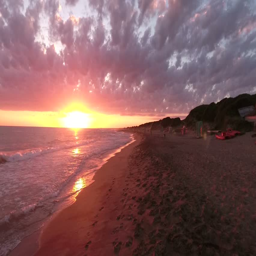
beaches on the coast at sunset , aerial view .